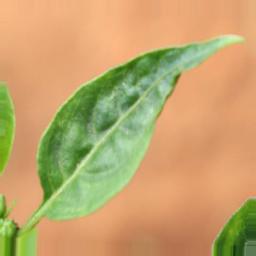
Label: mites_and_trips